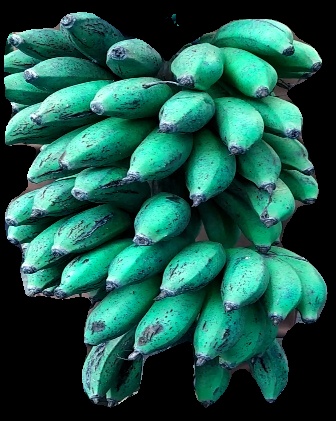
Variety: rasbale
Grade: grade3